John Hartle

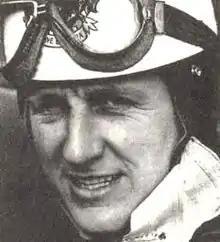
John Hartle with his hometown's coat of arms helmet emblem

John Hartle (22 December 1933 – 31 August 1968) was an English professional road racer who competed in national, international and Grand Prix motorcycle events.